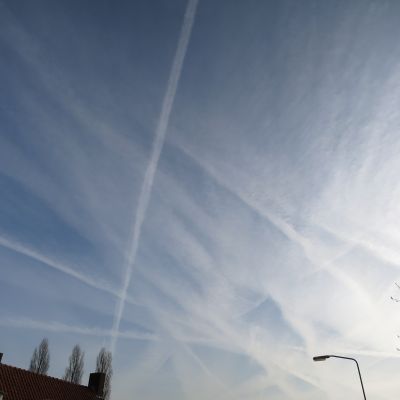
Cloud type: Contrail (Ct)